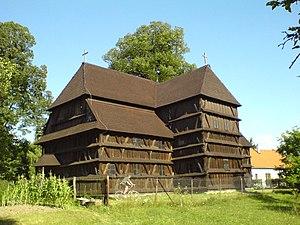
L'église articulaire en bois de Hronsek est une église luthérienne située dans le village de Hronsek, en Slovaquie.
Hronsek, est un village de Slovaquie situé dans la région de Banská Bystrica.